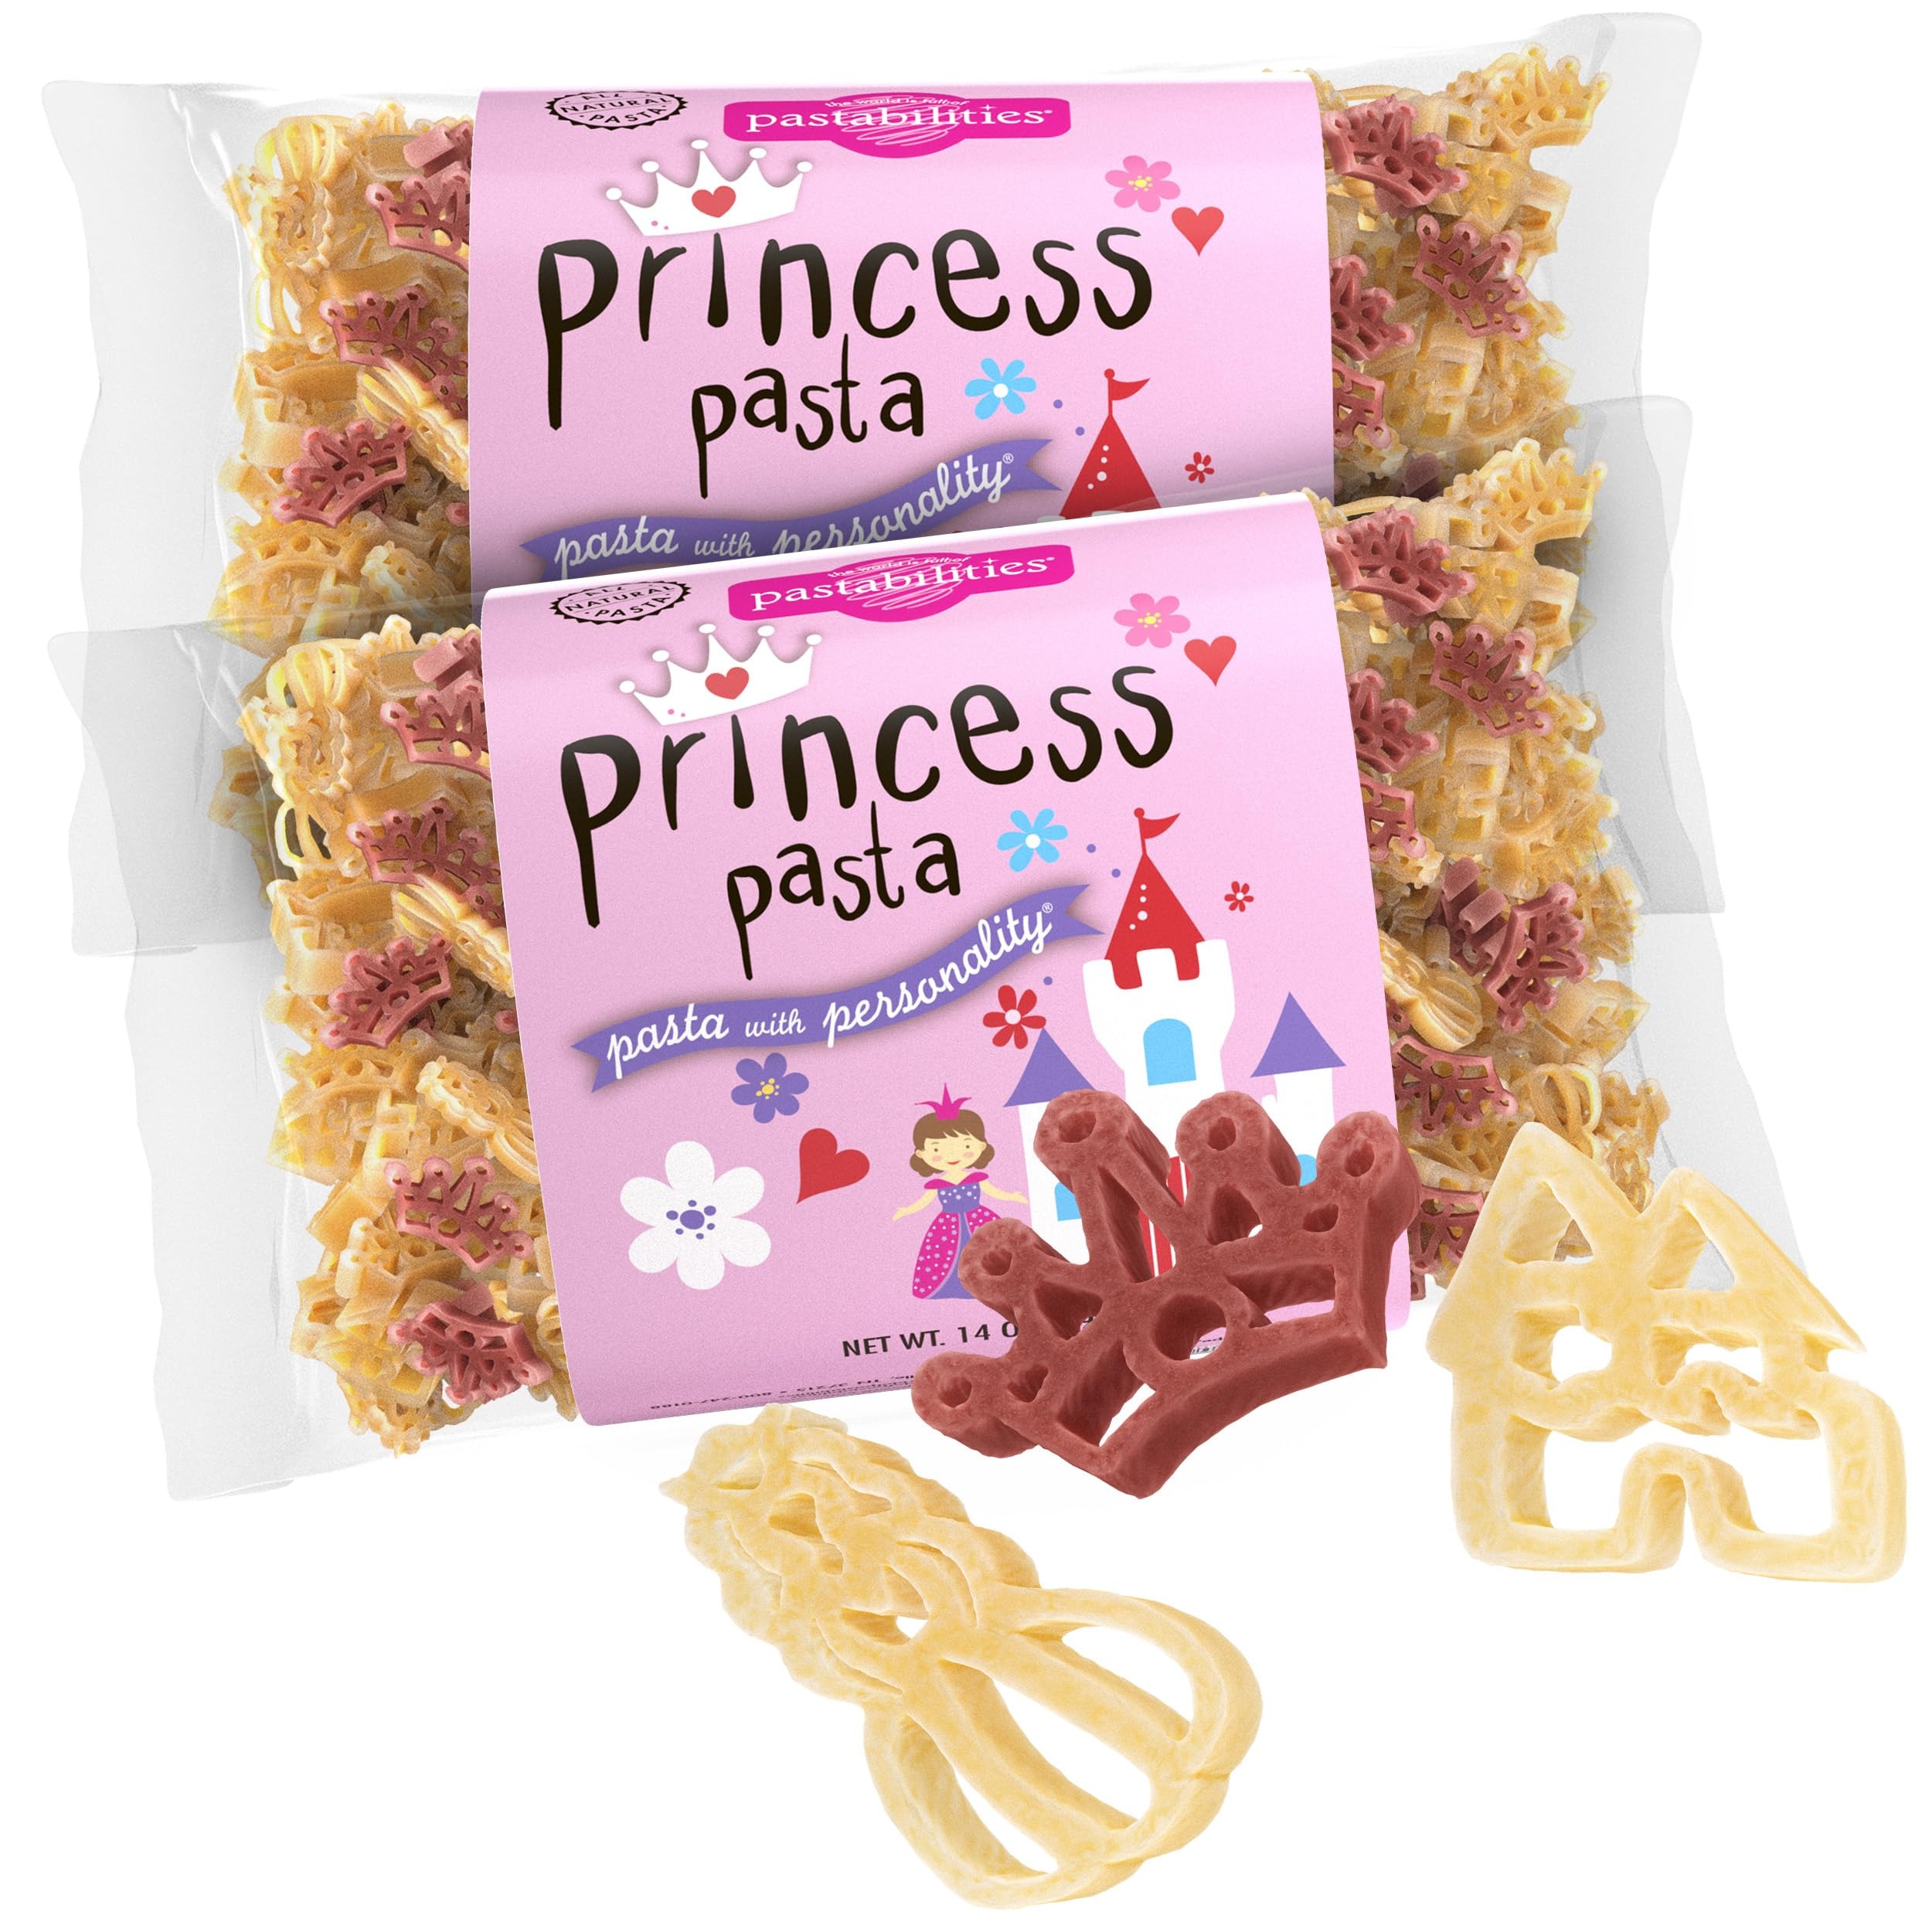
Item Name: Pastabilities Fun Shaped Pasta for Kids - Princess Pasta - Crown Castle and Princess Fun Theme, Non-GMO Natural Wheat Pasta, All-Natural, Kosher Certified, Made in the USA, (2 Pack,14 Oz)
Bullet Point 1: FUN SHAPED PASTA THAT KIDS LOVE TO EAT: Pastabilities Princess Shaped Pasta is Kosher certified, all-natural GMO. Kids will love the fun shaped pasta featuring princesses, castles and more! Perfect for kids, birthday parties, sleepovers and more
Bullet Point 2: HIGHEST QUALITY INGREDIENTS: Pastabilities Pasta for kids is made with 100% durum wheat and vegetable powders with pieces that are the perfect bite size. Our fun shaped Princess pasta taste great and your kids will love it!
Bullet Point 3: MADE THE OLD-WORLD ITALIAN WAY: Pastabilities Pasta uses bronze dies and slow drying, creating a porous texture and more delicious taste. Kids will love the fun shapes and your entire family will love the taste!
Bullet Point 4: KOSHER CERTIFIED, ALL NATURAL NON-GMO, VEGAN PLANT BASED: Pastabilities Pasta is vegan pasta noodles that are Non GMO and made in the USA. Pastabilities Pasta is the perfect healthy meal for your entire family.
Bullet Point 5: FUN PASTA SHAPES FOR EVERYONE: Pastabilities Pasta comes in many fun shapes for the entire family. From animal shaped pasta, sports, holidays, and more, our shapes are perfect for any occasion and craft projects too!
Product Description: Fun Pasta Shapes bring joy and nutrition to mealtime with their unique and playful designs, perfect for kids and families alike. At Pastabilities, we craft artisan pasta in small batches using traditional Italian techniques and premium ingredients, ensuring a delicious and wholesome experience. Our pasta includes a wide variety of shapes, such as holiday, sports, and animal-themed options, as well as organic and mac-and-cheese kits, all designed to make meals memorable. Each batch is made with 100% durum wheat and natural vegetable powders, offering a nutritious choice that serves 4-6 as an entrée or 6-8 as a side dish. Pastabilities pasta is all-natural, kosher, and loved by families who value quality and creativity at the table.
Value: 28.0
Unit: Ounce

Price: 19.99